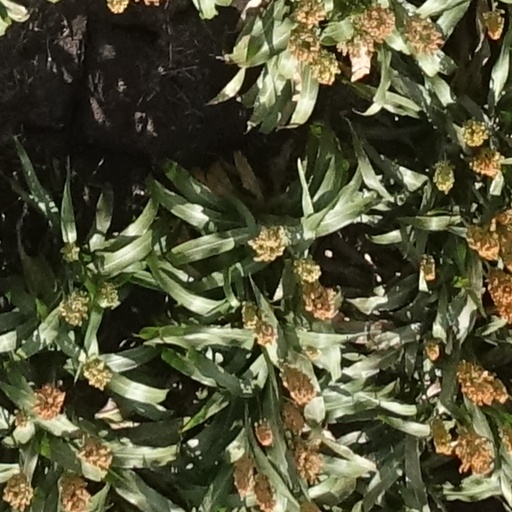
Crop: sorghum